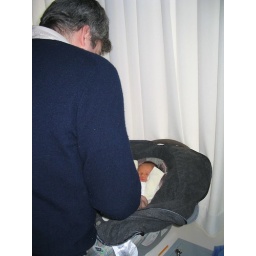
First time in car seat